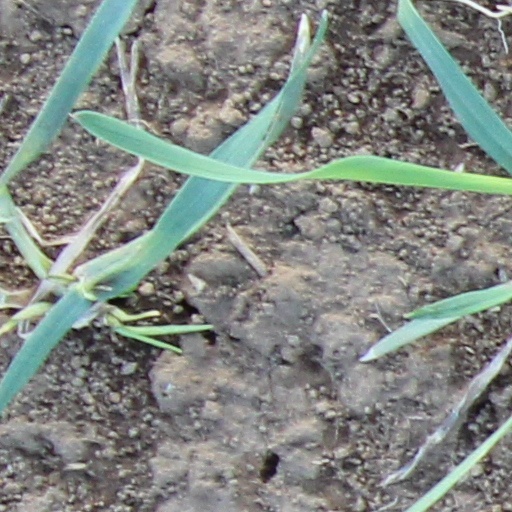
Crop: wheat